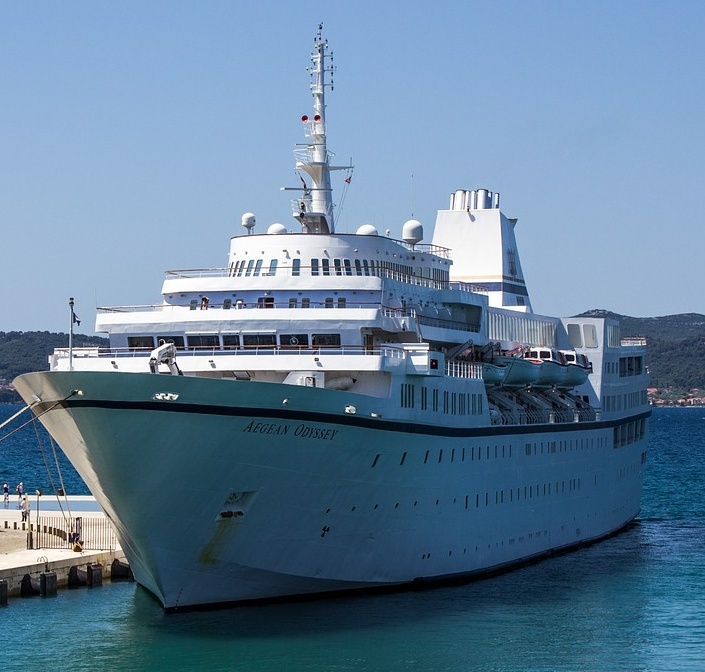
Vehicle type: Ships